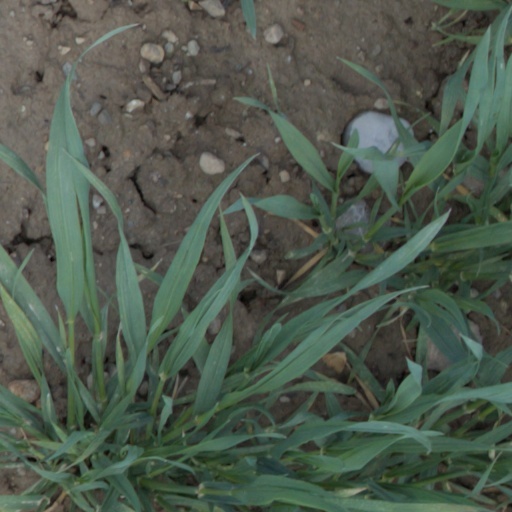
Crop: wheat